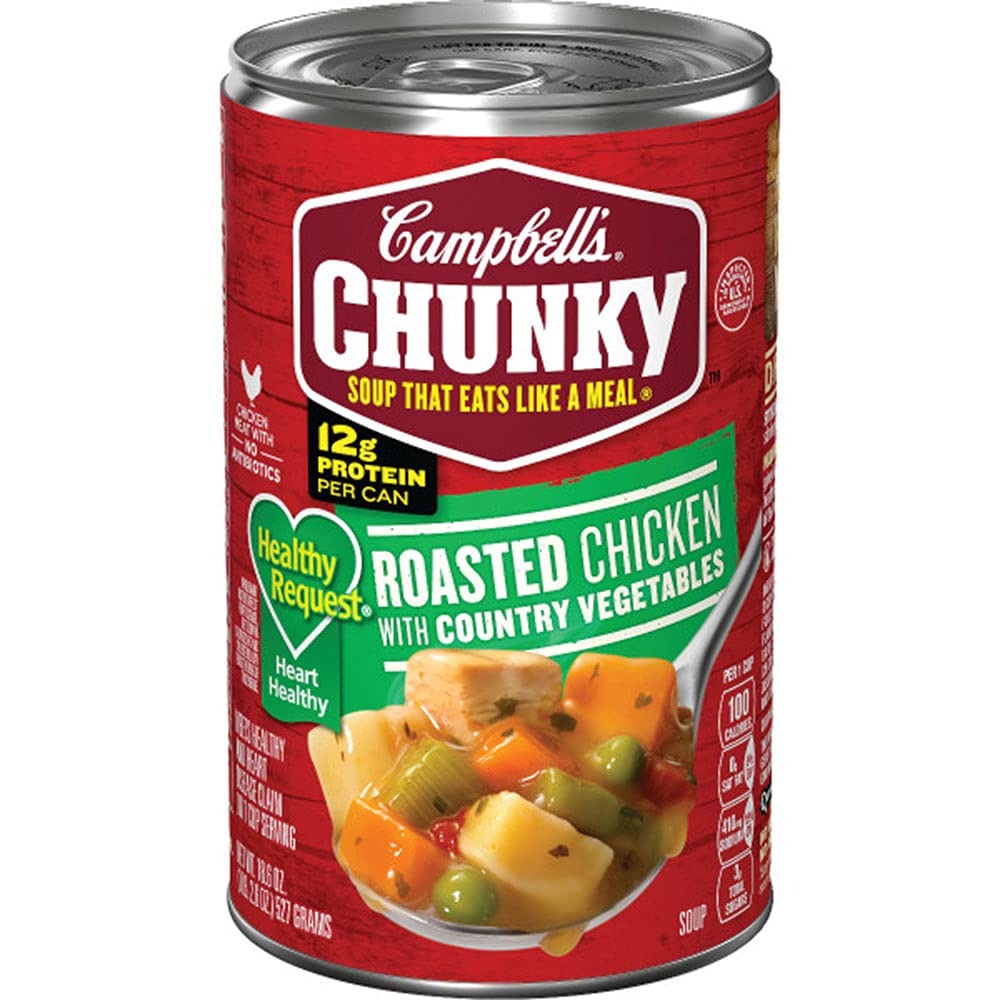
Item Name: Campbell's Chunky Healthy Request Roasted Chicken with Country Vegetables Soup, 18.6 oz. Can
Bullet Point 1: READY TO EAT SOUP: Enjoy soul-warming flavors of hearty veggies like potatoes and carrots blended with roasted chicken meat with no antibiotics, with no artificial flavors added
Bullet Point 2: 12 GRAMS OF PROTEIN: Each can contains 12 grams of protein—Fill Up Right
Bullet Point 3: GREAT FOR ACTIVE LIFESTYLES: Each bowl is an easy and delicious way to satisfy your hunger after the big game or after a workout
Bullet Point 4: HEAT & SERVE CANNED SOUP: Just open, add it to a pot or microwave-safe bowl, and heat on stove or in the microwave when you're hungry and crunched for time
Bullet Point 5: Ships as a single 18.8 ounce recyclable can
Value: 18.6
Unit: Ounce

Price: 2.58